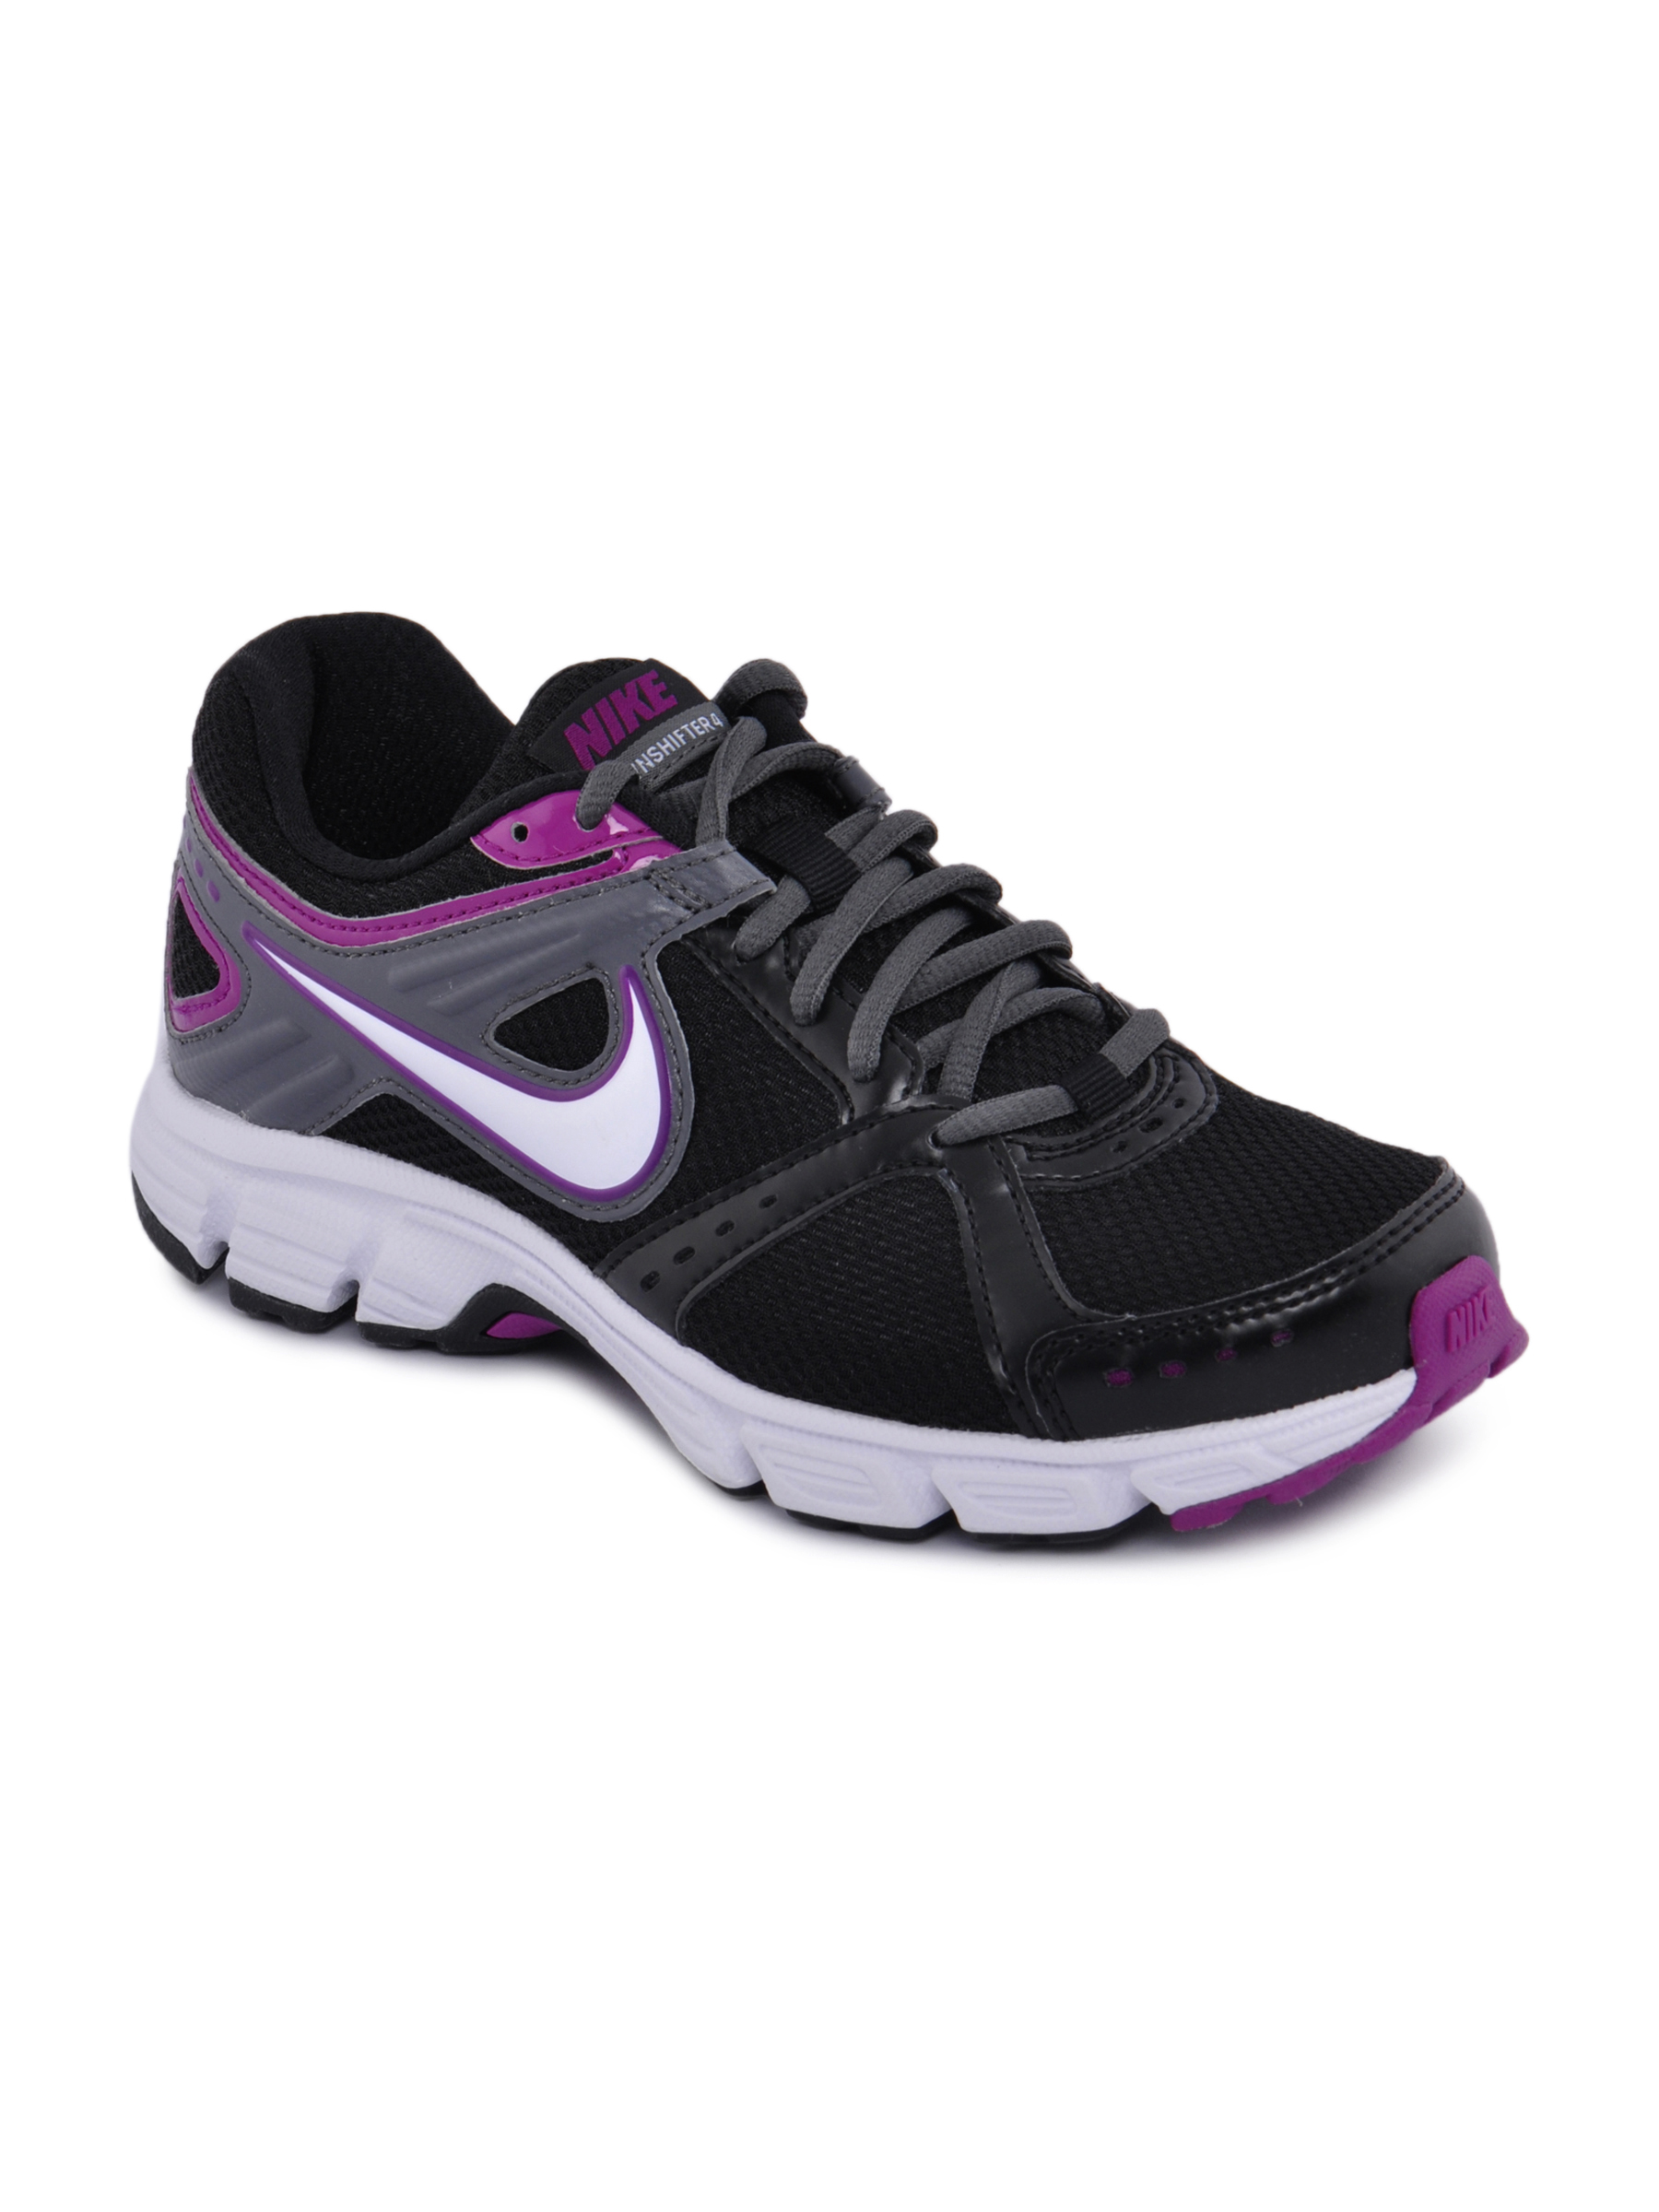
Nike Women Downshifter 4 MSL Purple Sports Shoes
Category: Footwear / Shoes / Sports Shoes
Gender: Women
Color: Black
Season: Fall 2011
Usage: Sports